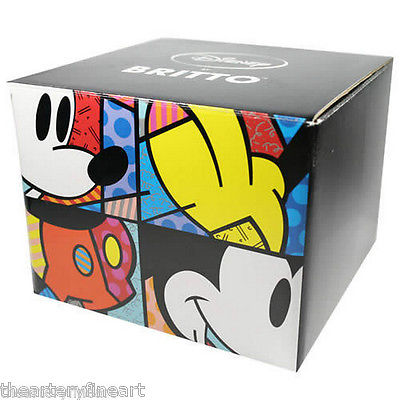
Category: mug